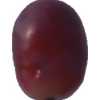
Label: pink_grape